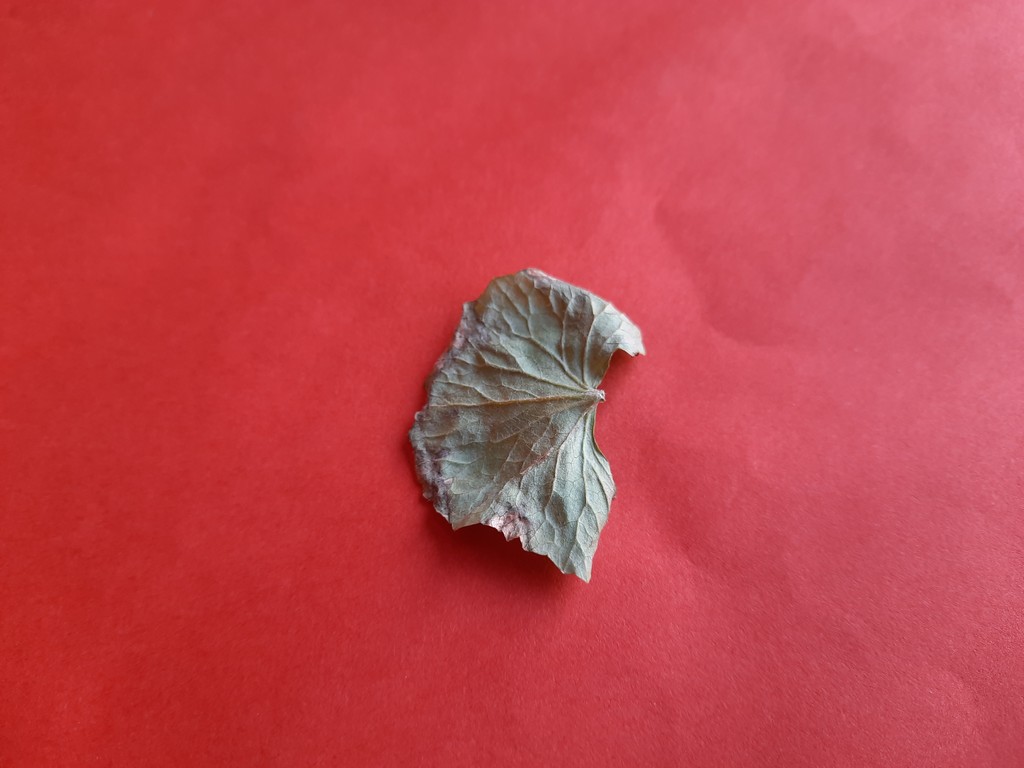
Label: Dried